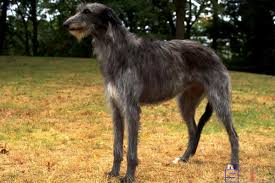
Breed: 224-n000056-Scottish_deerhound